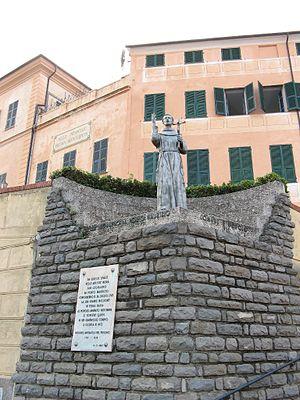
Saint Léonard de Port-Maurice, né à Porto Maurizio, 20 décembre 1676 et décédé à Rome le 26 novembre 1751, est un prêtre italien et franciscain réformé célèbre pour ses écrits spirituels et par l'institution de la forme actuelle de la dévotion au Chemin de croix qu'il développe. Canonisé en 1869 il est liturgiquement commémoré le 26 novembre.